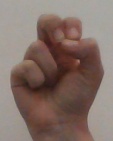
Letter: gaaf